Nationality Rooms

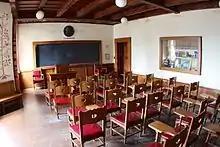
The Czechoslovak Classroom

The Czechoslovak Classroom combines elements of a Slovak farmhouse, country church, and the Charles University in Prague while detailing men who contributed to Czechoslovak culture. The motto of the classroom, and of the former Czechoslovak government in exile, is proclaimed by the inscription of "Pravda Vítězí" which translates to "Truth Prevails" and surrounds a bronze relief portrait of the first President and founder of Czechoslovakia Tomáš Garrigue Masaryk. In a wrought-iron case near the window bay, a letter penned by the hand of Masaryk to students at the University of Pittsburgh recalls John Amos Comenius' belief that "education is the workshop of humanity". All woodwork, except the furniture, is made of larch wood which grows to great heights in the Carpathian Mountains. The ceiling, with flat boards overlapping each other between heavy beams, is painted by Prague artists Karel Svolinský and Marie Svolinská and depicts botanically accurate flowers and plants of Czechoslovakia and reflects a typical Slovak farmer's home and the style of country churches. A "tree of life" design on the rear wall surrounds the text of the proclamation by King of Bohemia and Emperor of the Holy Roman Empire Charles IV that marked the founding of the University of Prague in 1348. The plaster reveals of the bay window area is decorated by murals of miraculous trees bearing flowers and fruits and harboring animals, birds, and insects reflecting "peasant writings" and executed by the artists in freehand. Ceiling panels portray eight famous persons in Czech and Slovak history from the 9th through 19th centuries including Cyril and Methodius who created the Cyrillic script, Waclaw who was the "Good King Wenceslaus" of the Christmas Carol, Jan Hus who was a champion of Czech religious freedom, John Amos Comenius who is considered the father of modern education, Ján Kollár a Slovak poet who called for Slavic unity, Ľudovít Štúr who developed the Slovak literary language, and Bishop Stefan Moyzes who pioneered popular education in Slovakia. Intarsia done by V. Kopka of Moravia are found on the entrance door panels and the professor's desk and lectern which depicts university academic disciplines. Embroidery, lace, Bohemian crystal, and historical documents are displayed in the wall cabinet.